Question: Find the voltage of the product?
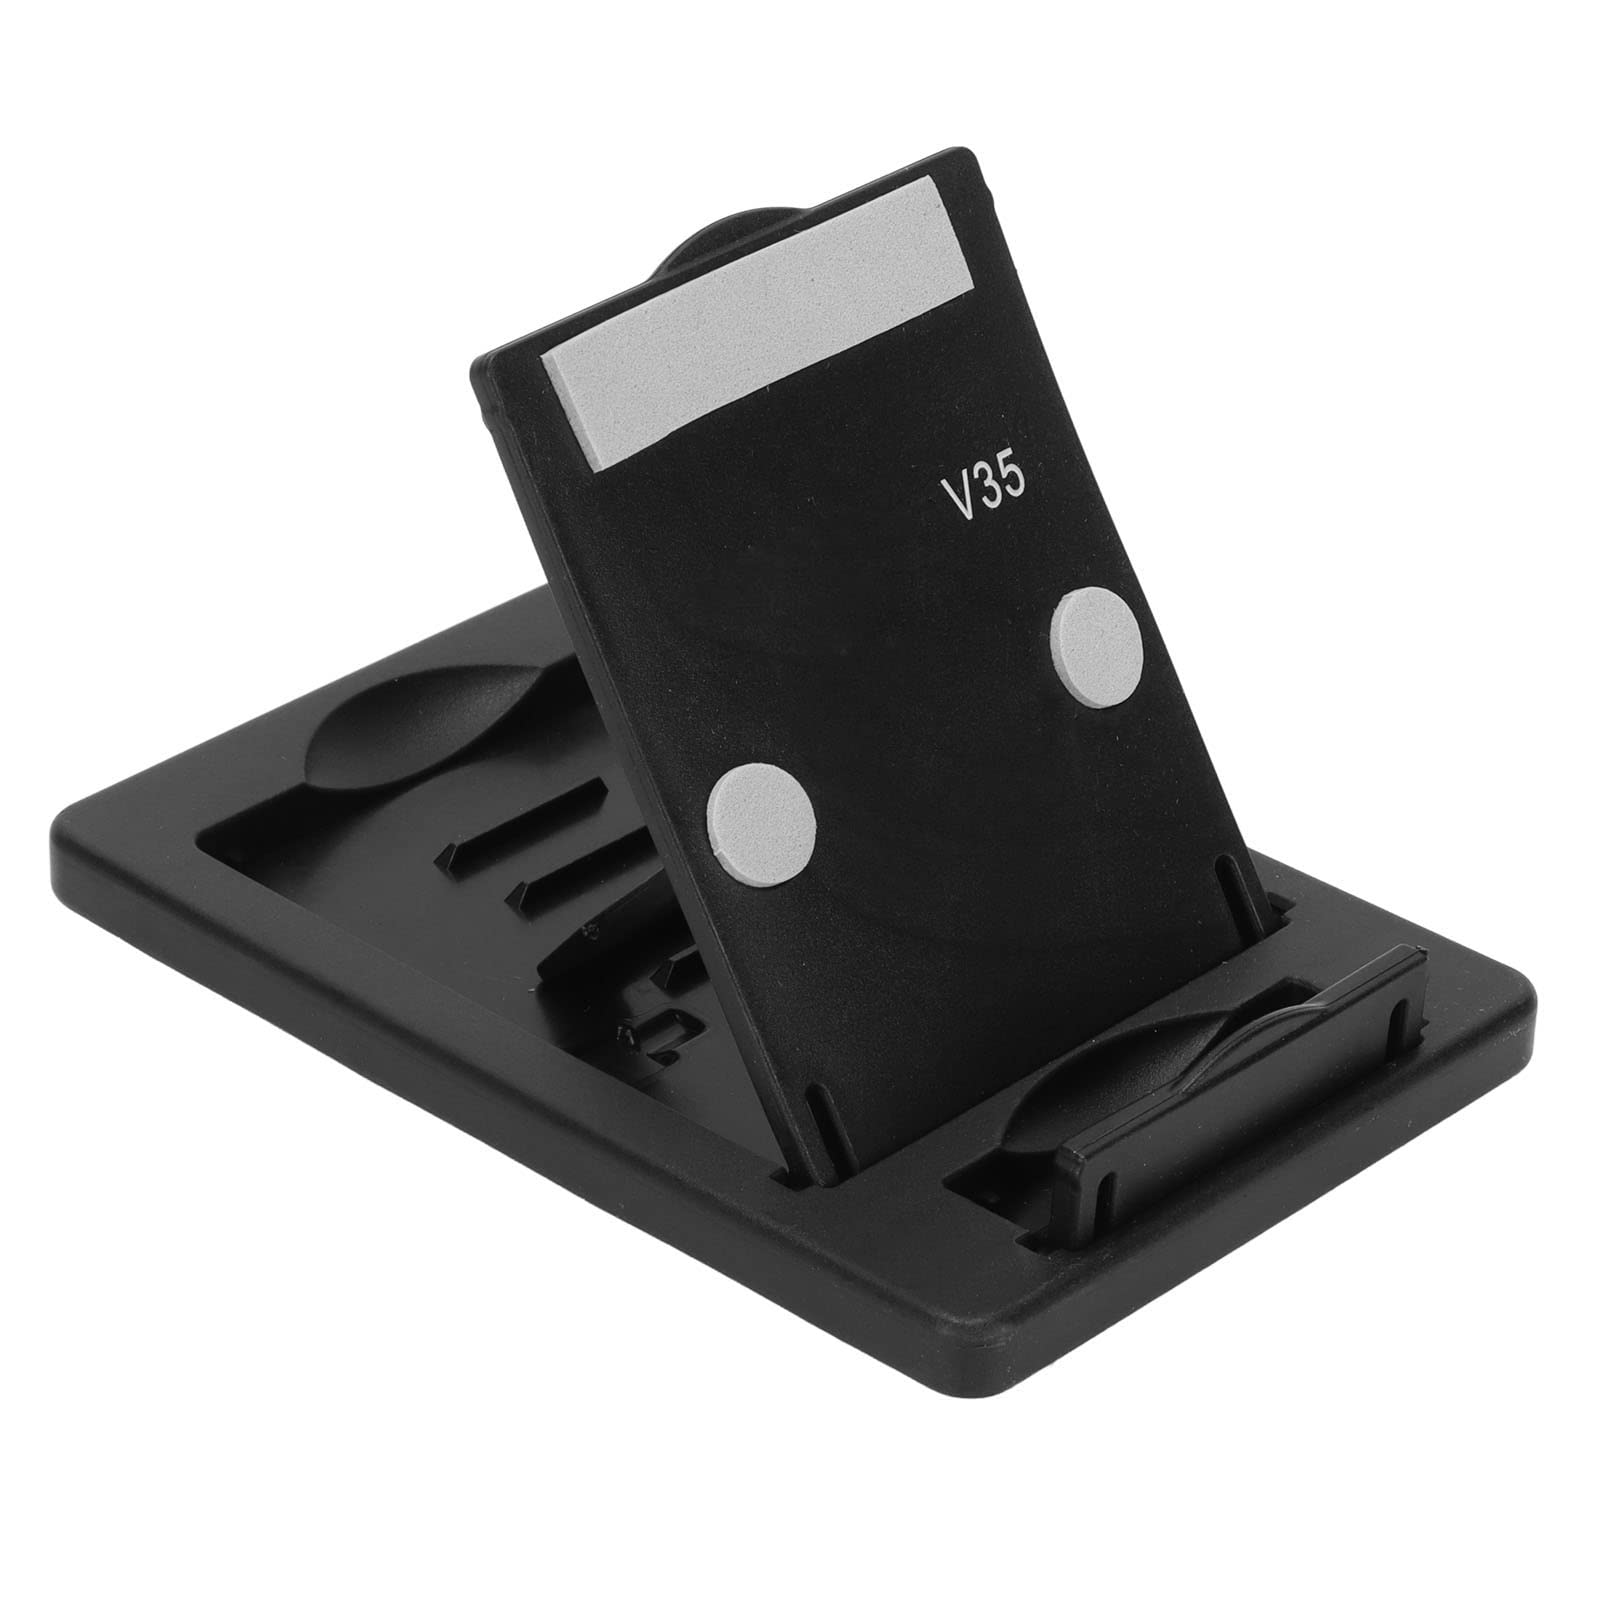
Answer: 35.0 volt